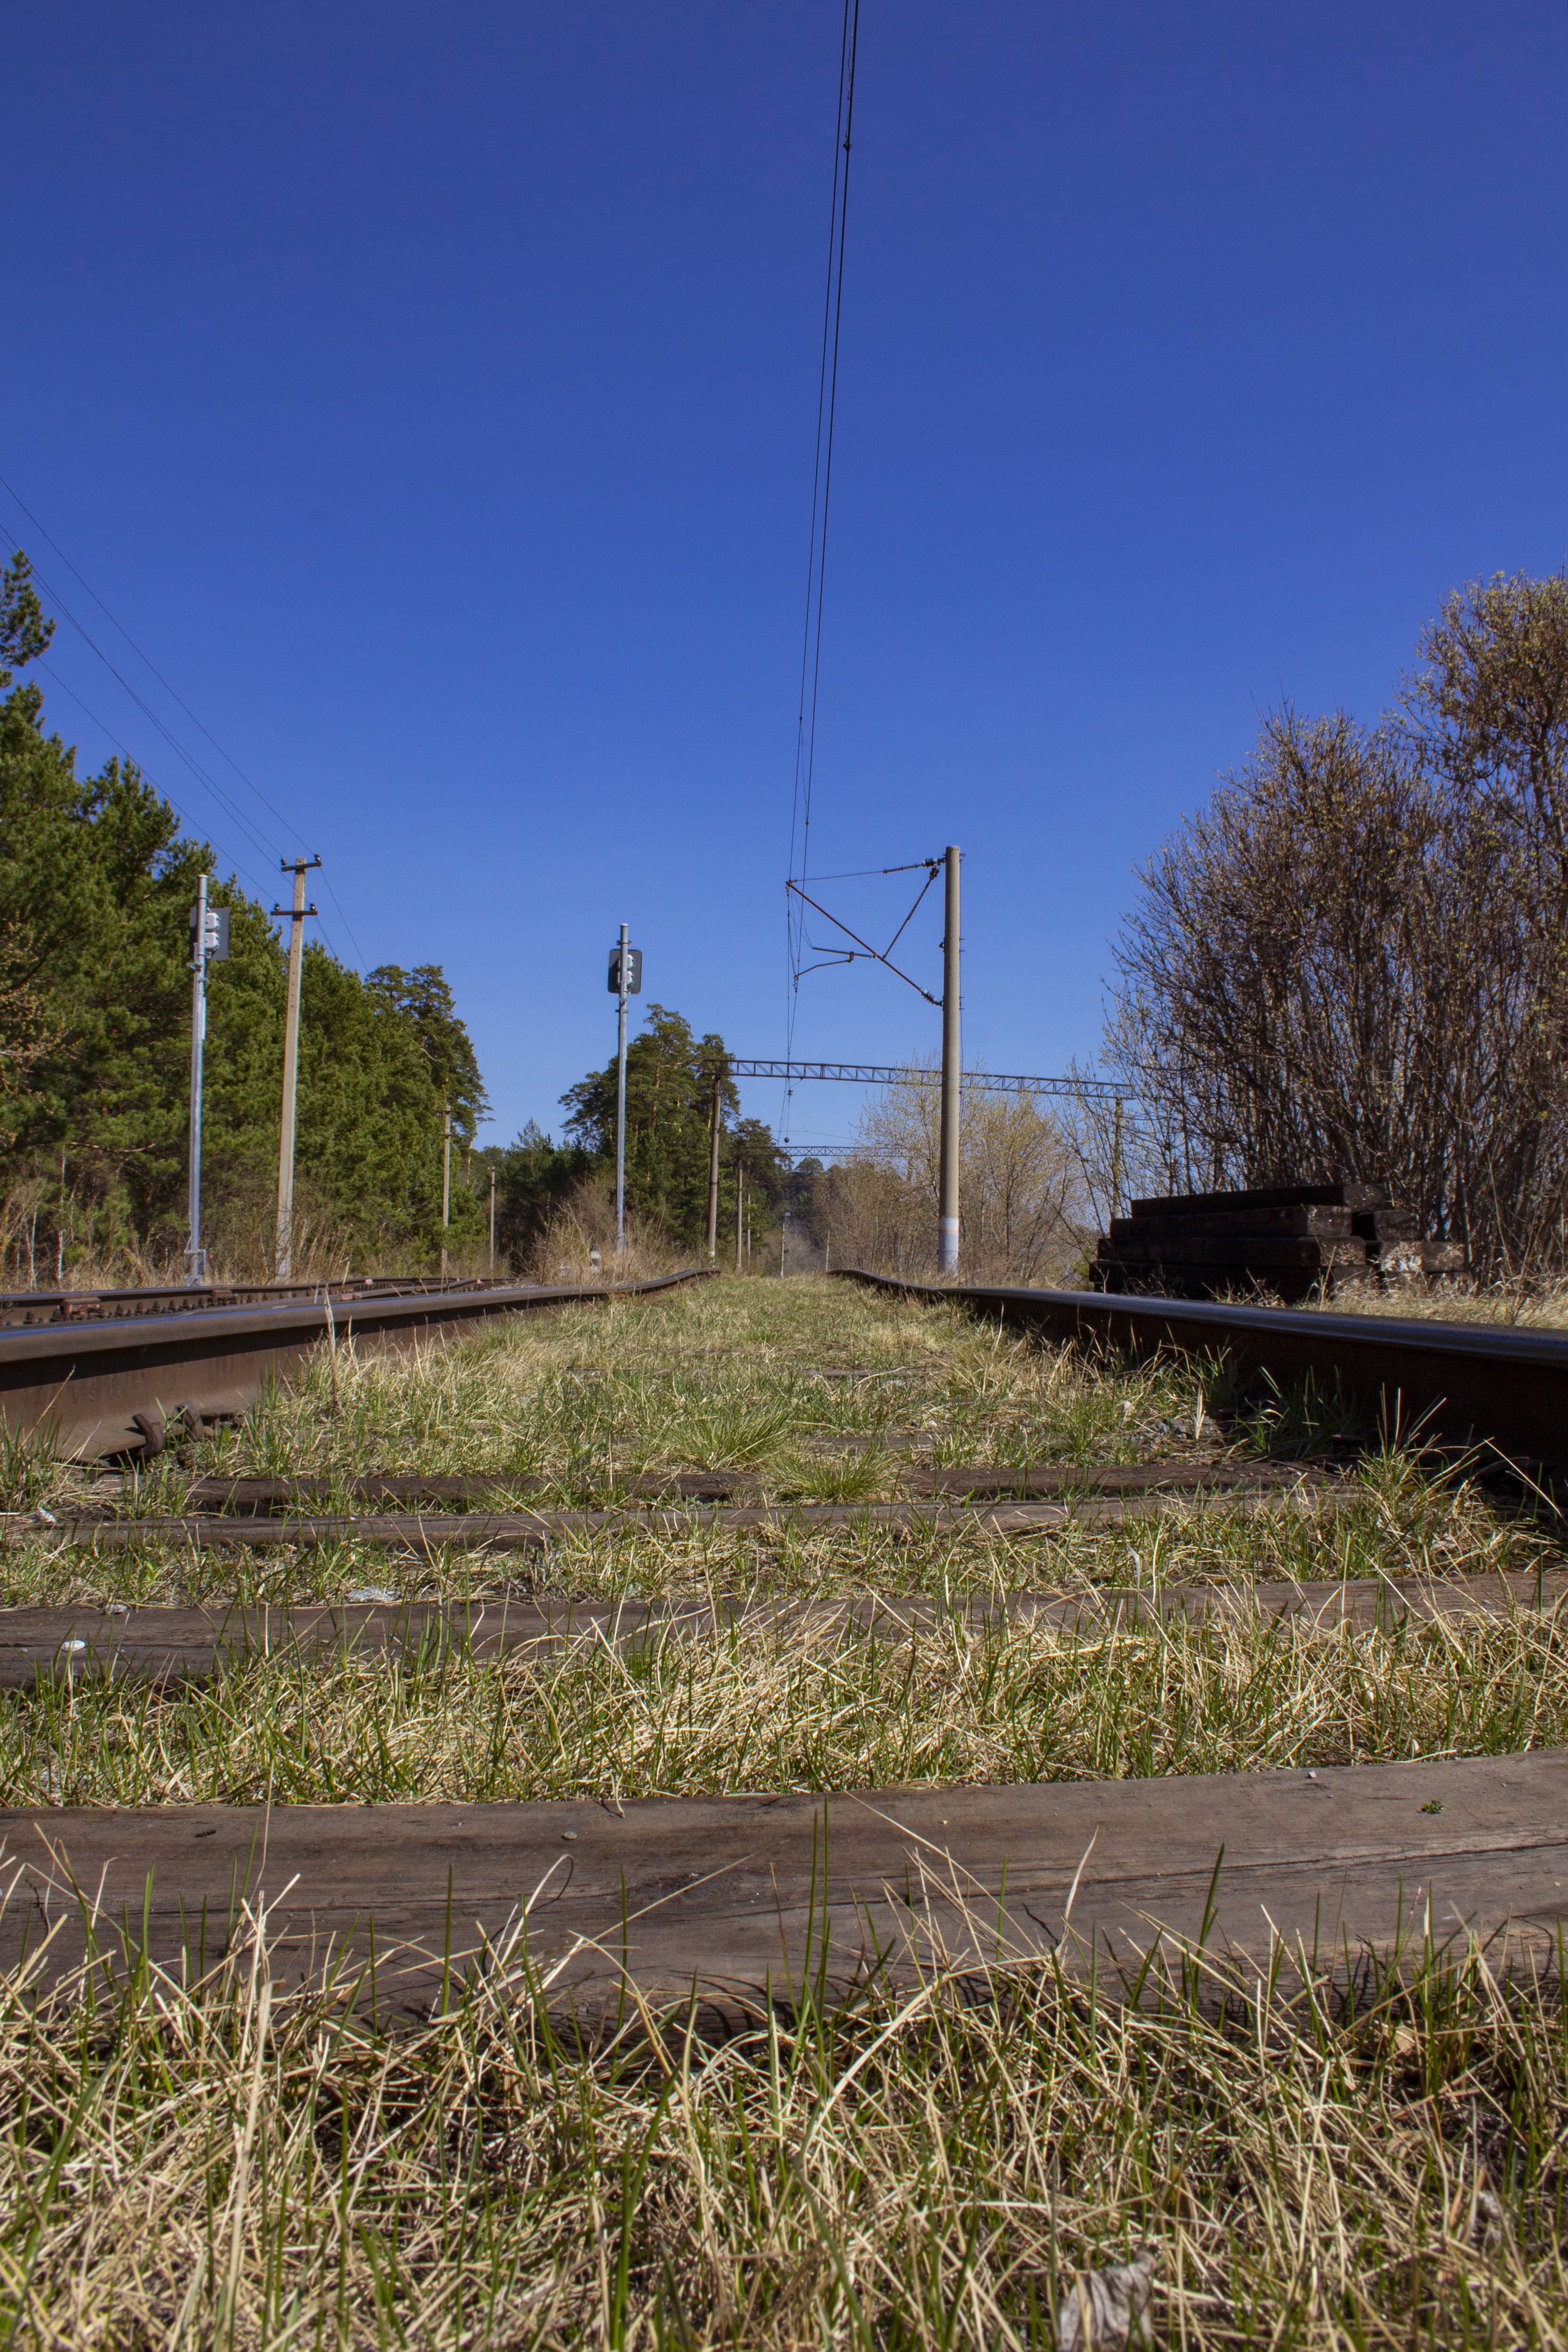
branch of the railway, crossing, electric train, embankment, forest, leaves, rails, railway, railway crutch, sleepers, train, wagons, sky, plant, plant community, natural landscape, tree, overhead power line, land lot, slope, electricity, thoroughfare, plain, grass, residential area, groundcover, grassland, road, landscape, shrub, public utility, agriculture, wind, field, prairie, pole, transmission tower, road surface, soil, electrical supply, suburb, twig, pasture, hill, shrubland, horizon, plantation, herbaceous plant, wire, electrical network, asphalt, transport, dirt road, farm